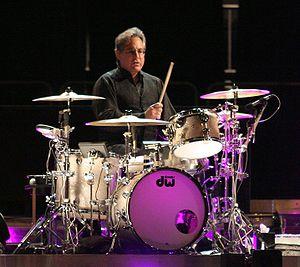
Max Weinberg, né le 13 avril 1951 à Newark, est un musicien américain connu pour jouer de la batterie dans le groupe E Street Band avec Bruce Springsteen.